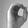
ASL letter: O